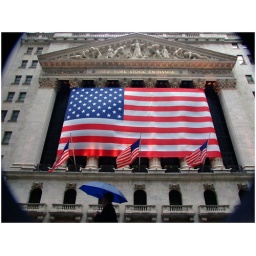
it's rainin' in wall street